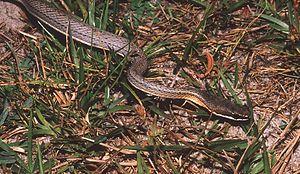
Philodryas nattereri est une espèce de serpents de la famille des Dipsadidae.